PKP class ET41

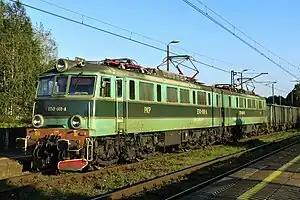
ET41-001 of PKP Cargo in Raszowa, 15 September 2016

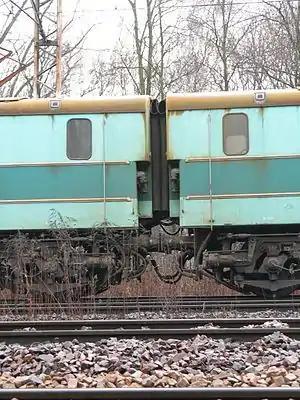
The articulated join in ET41-104

ET41 (manufacturer's designation: HCP 203E) is the name for a Polish electric locomotive used by the Polish railway operator ("PKP"). Three such locomotives were briefly rented to the Croatian Railways between 1995 and 1996 and were given the designation HŽ series 1081 there.